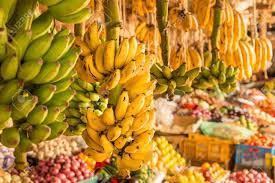
Hapa ni sokoni na kuna vitu mingi zinauzwa ikiwemo ndizi, nyanya, vitunguu. Ndizi zilizoiva ndizo mingi hapa na matunda. Kuna ndizi zingine zilisokuwa zimeiva lakini bado zimeekwa hapa ili ziweze kuuzwa.